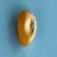
Maize quality: Good